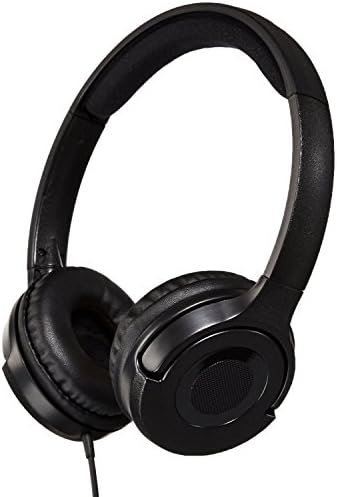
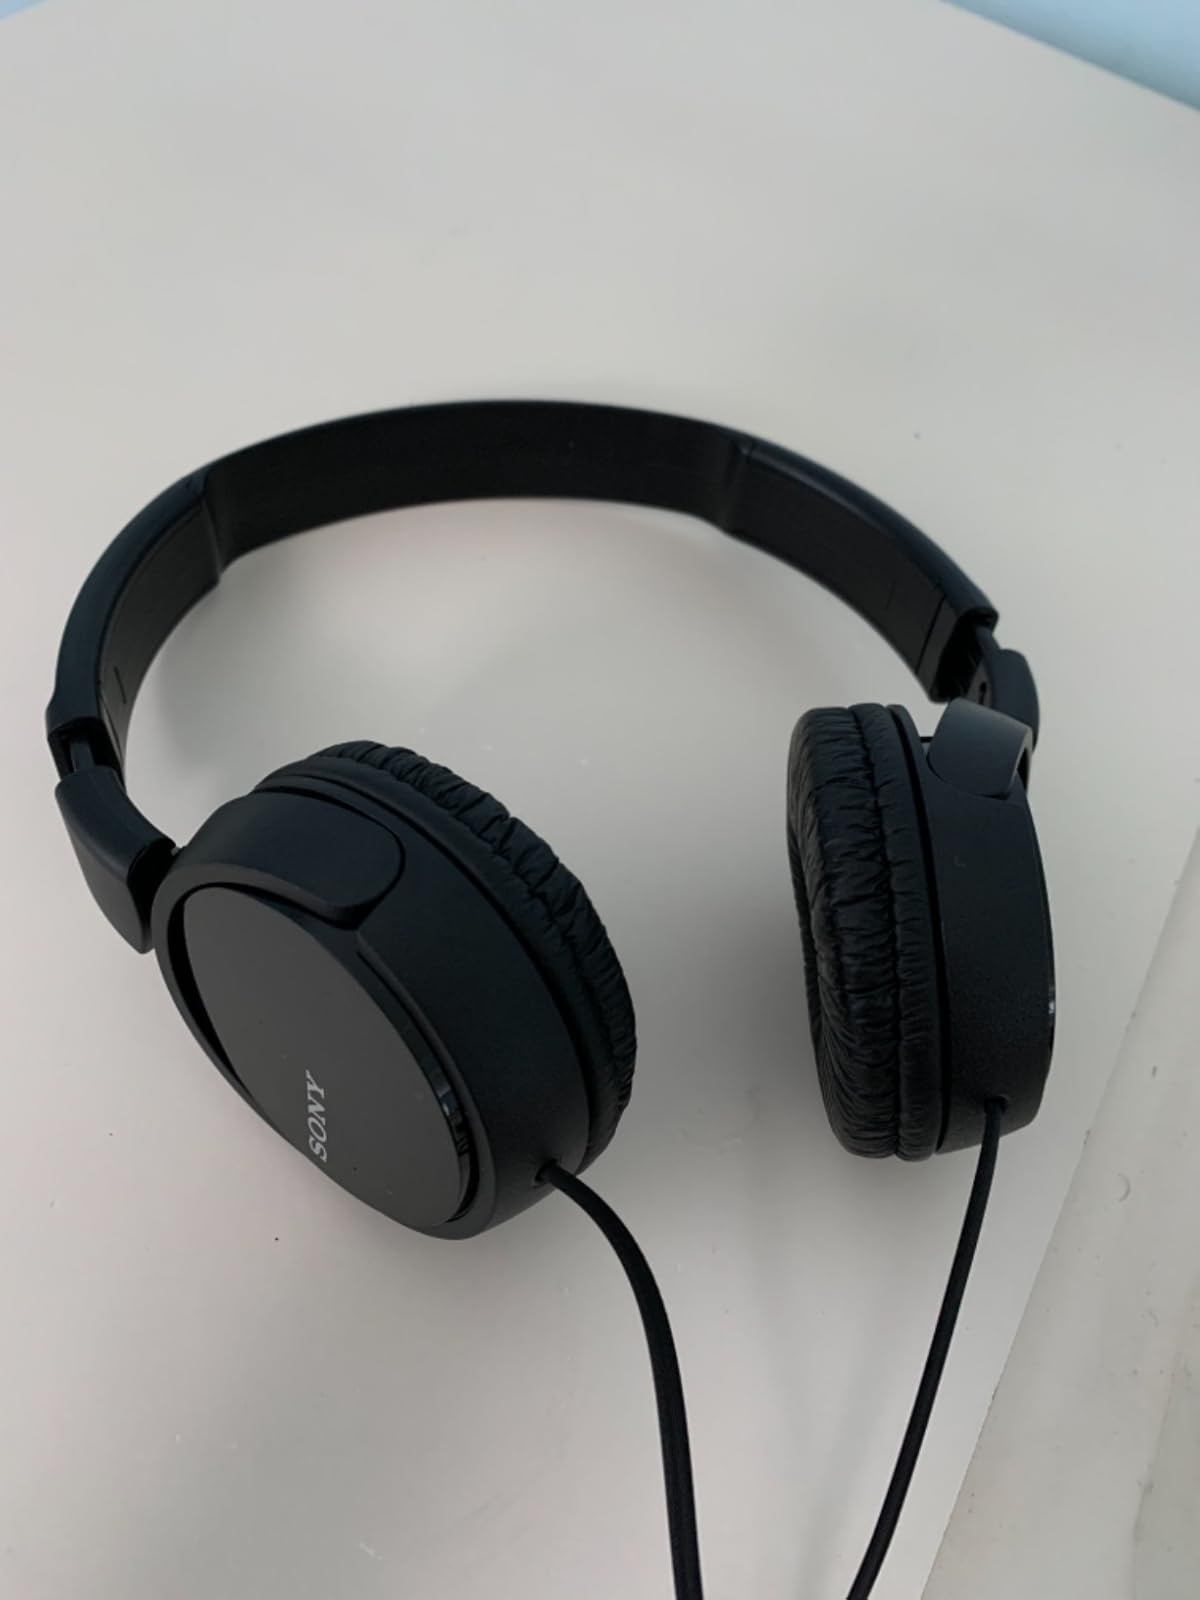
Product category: headphones
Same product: no